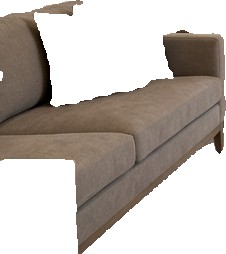
Surface category: sofa